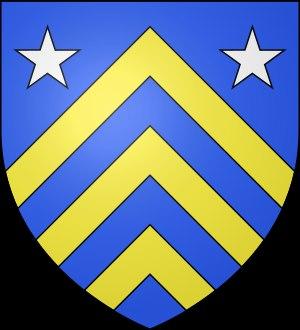
La famille Saguez de Breuvery est une famille subsistante de la noblesse française, originaire de Champagne, dont la filiation prouvée remonte à Jean Saguez, écuyer, seigneur du fief de Montmorillon les Marson, en 1431.